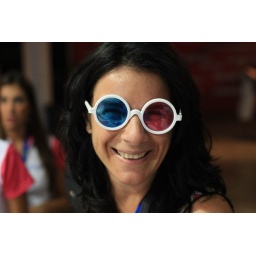
Patricia looking pretty in pink and blue at Brasil Campus party in Sao Paulo.